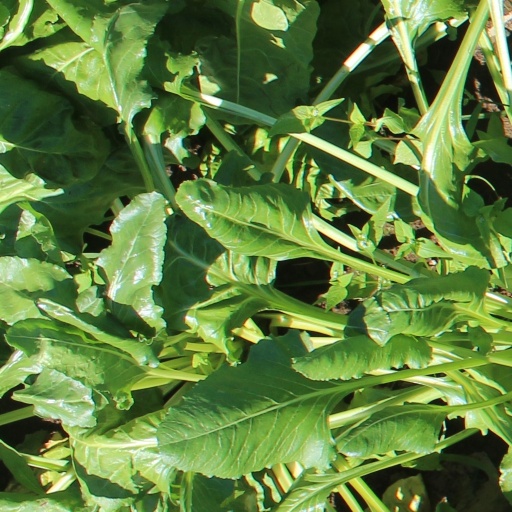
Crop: sugar beet